Bintang Mountains

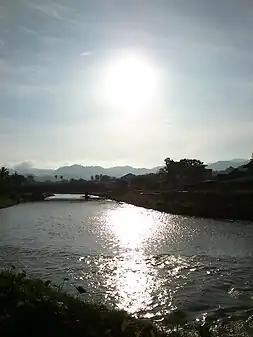
Bintang Mountains, seen near Baling, Kedah. The range forms the frontier between Kedah and Perak.

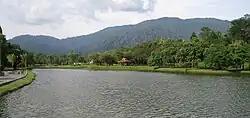
The mountain range as viewed from the Taiping Lake Gardens, Taiping, Perak

The Bintang Mountains (Malay: "Banjaran Bintang") is a mountain range, part of the Tenasserim Hills, that encompasses the states of Kedah and Perak, Malaysia. It runs from the province of Yala, southern Thailand in the north, straddling along the Kedah–Perak border and ends in the south near Beruas, Manjung District, western Perak. Within Perak, the mountain range forms a natural boundary between the districts of Kuala Kangsar and Hulu Perak in the east and Larut, Matang and Selama in the west. It borders the Titiwangsa Mountains, Peninsular Malaysia's chief mountain range, to its east. The range divides the basins of Kerian and Perak Rivers in the west and east respectively.